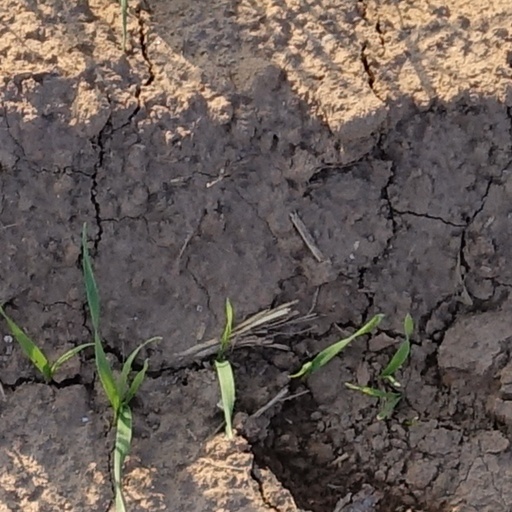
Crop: wheat